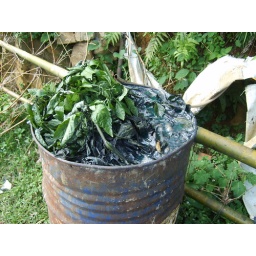
making indigo blue dye in hill village